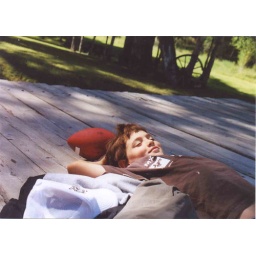
a camping trip in Colorado, relaxing on an old wooden bridge